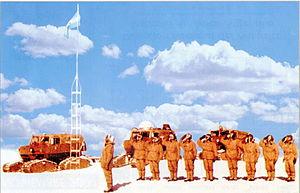
Cet article recense les sites et monuments historiques de l'Antarctique.
L'Operación 90 est la première expédition terrestre de l'Argentine vers le pôle Sud en 1965. Composée de 10 militaires argentins placés sous le commandement du colonel Jorge E. Leal, cette expédition avait pour but de revendiquer et de consolider la souveraineté de l'Argentine en Antarctique.
Le mât de drapeau argentin au pôle Sud a été planté, en décembre 1965, par les membres de l'expédition Operación 90, première expédition terrestre argentine au pôle Sud, afin de hisser le drapeau de l'Argentine. Il est classé monument historique en 1972, sur proposition de l'Argentine.